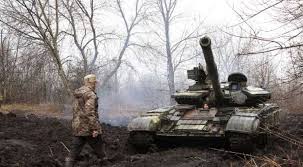
Label: T-64